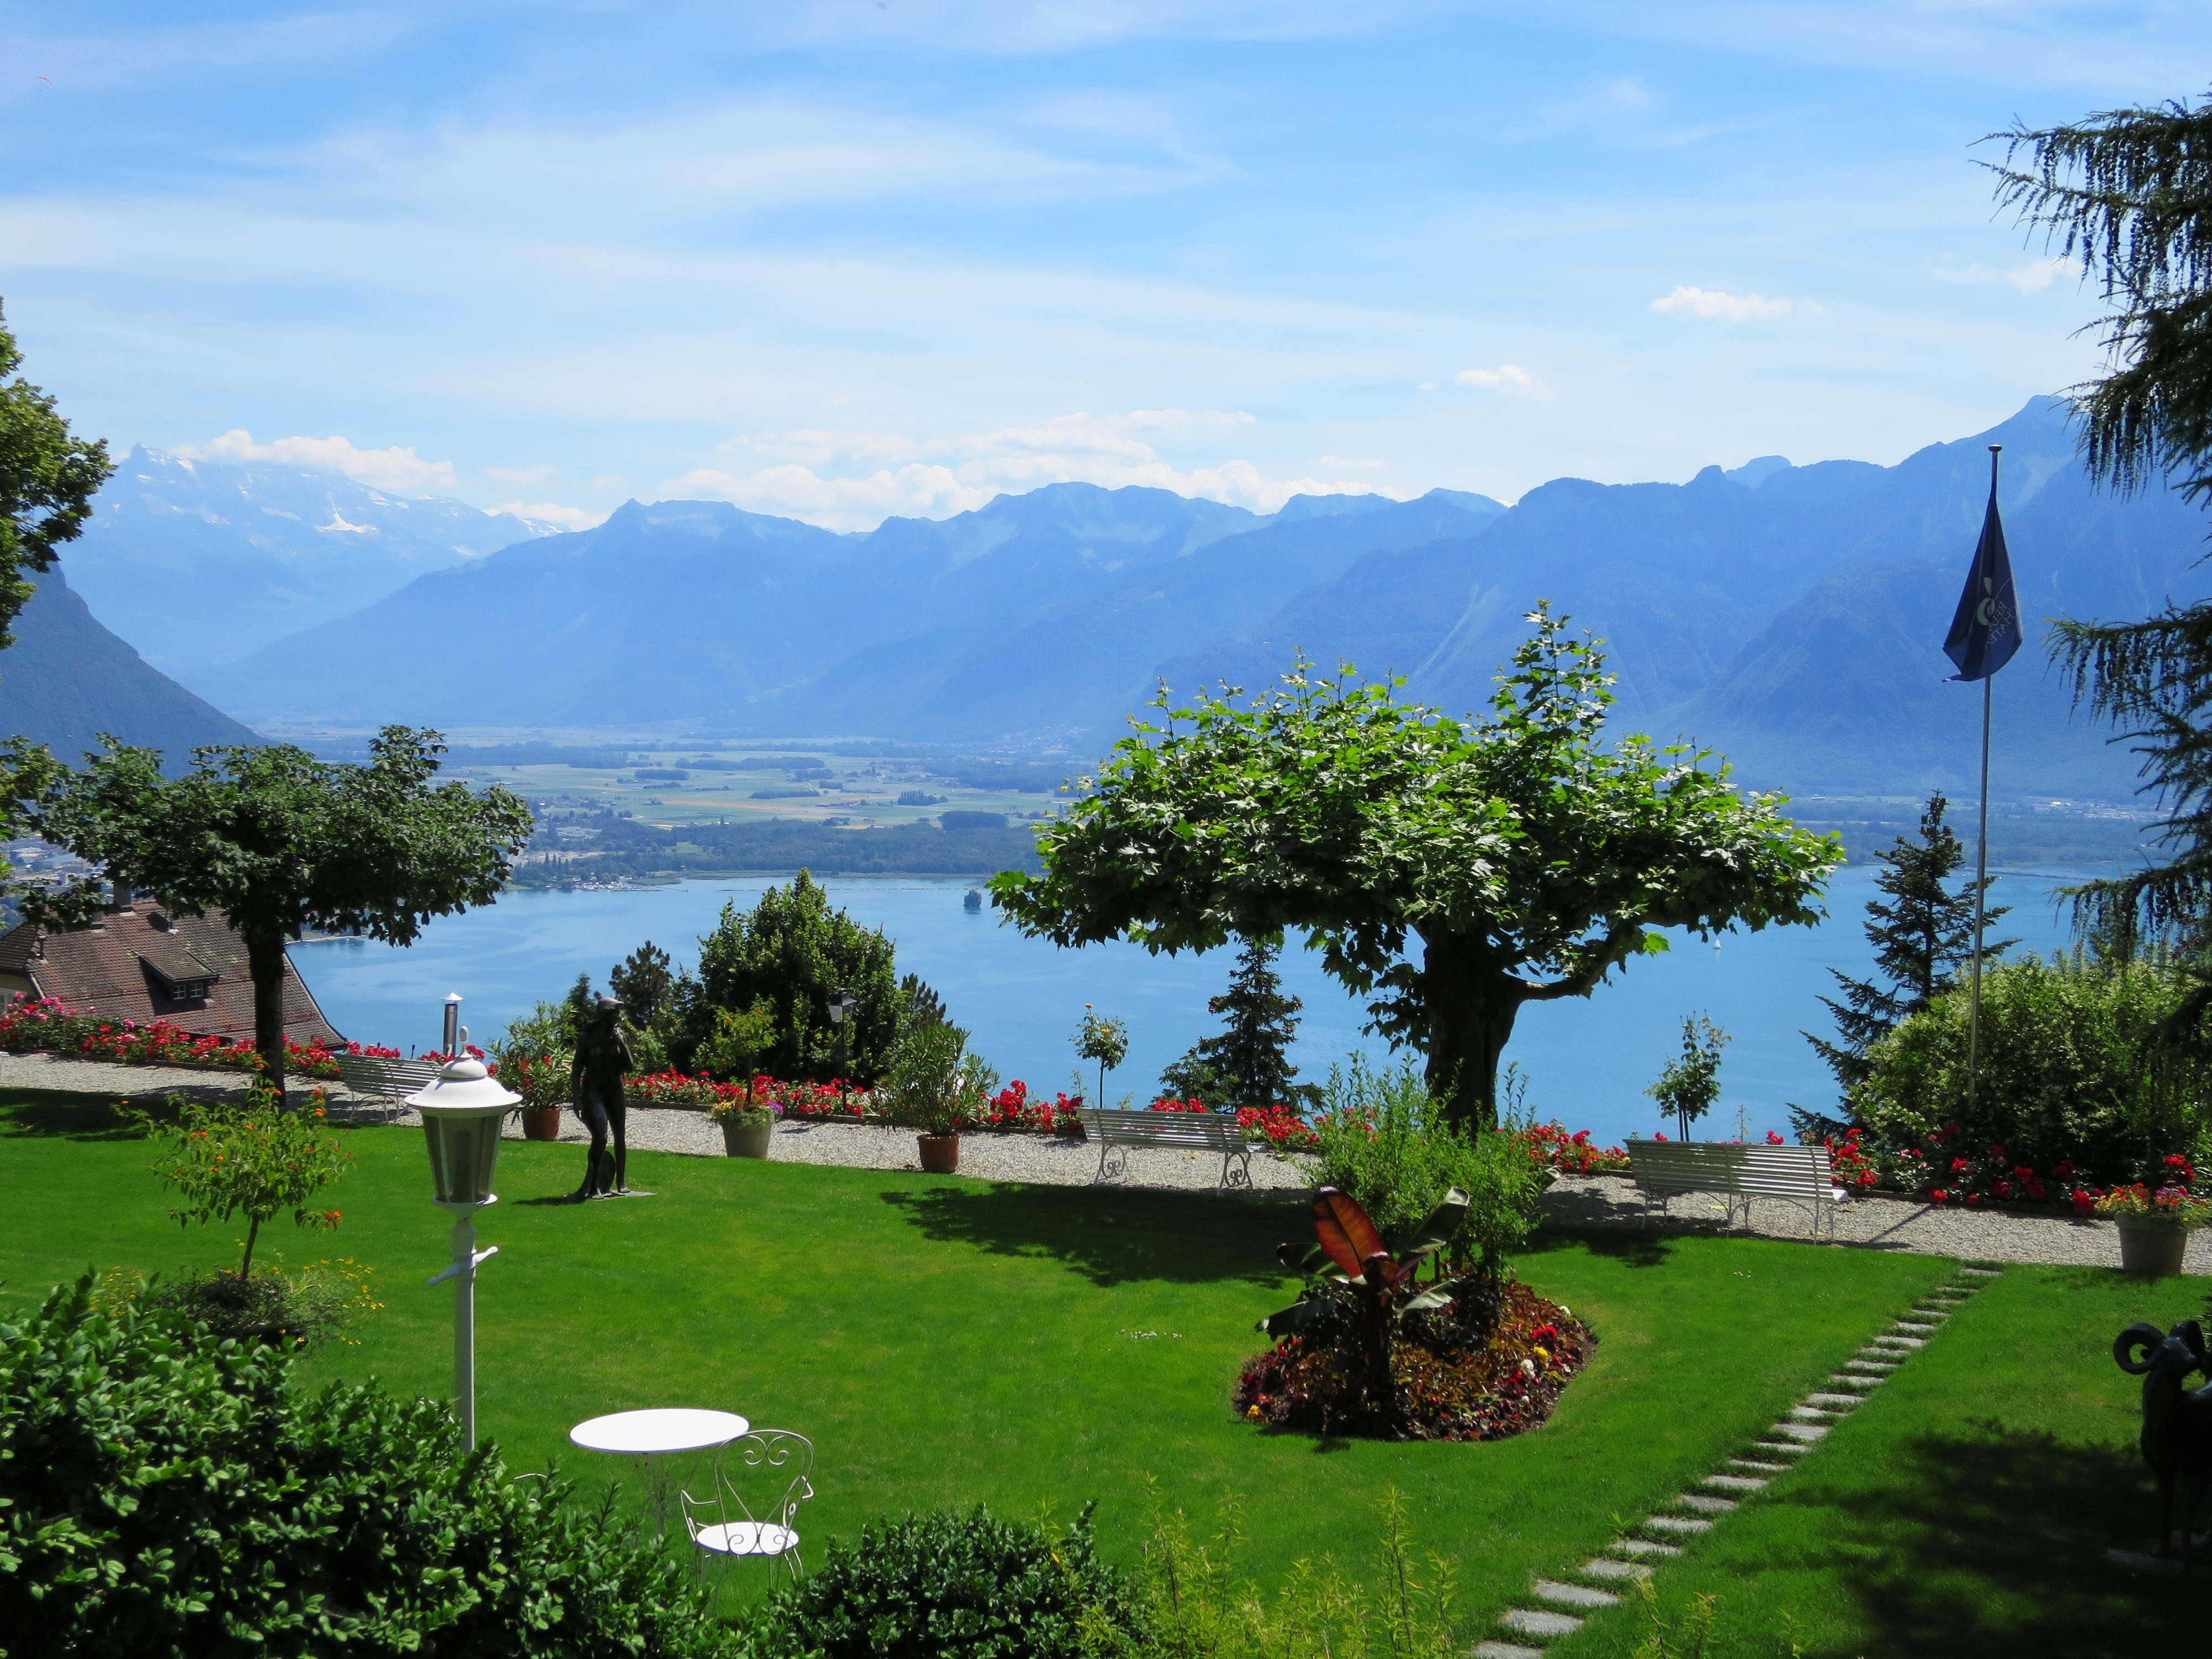
mountain, view, mountain range, garden, tourism, resort, switzerland, estate, lake geneva, hotel victoria, glion